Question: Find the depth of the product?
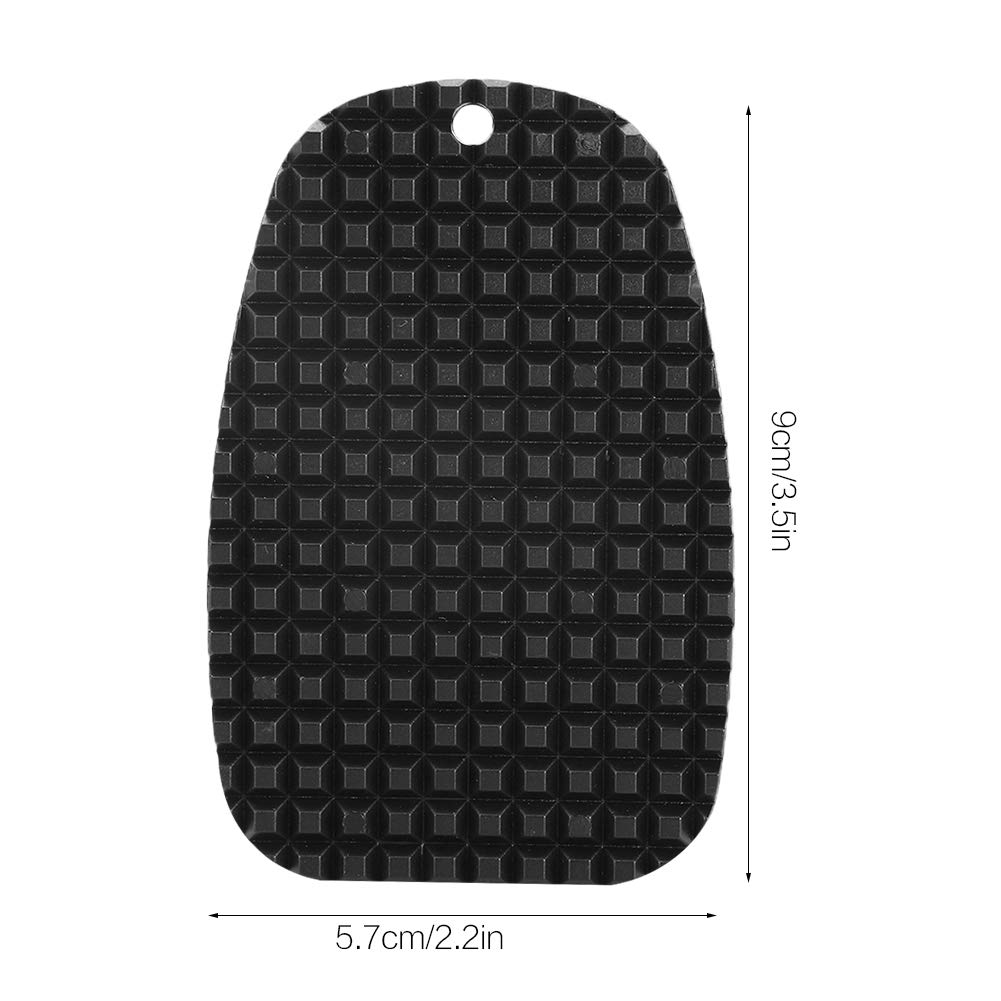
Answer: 5.7 centimetre